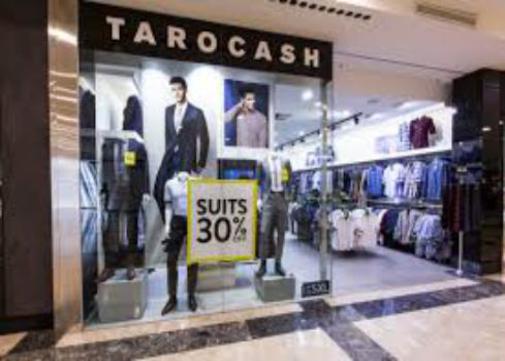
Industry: Clothes